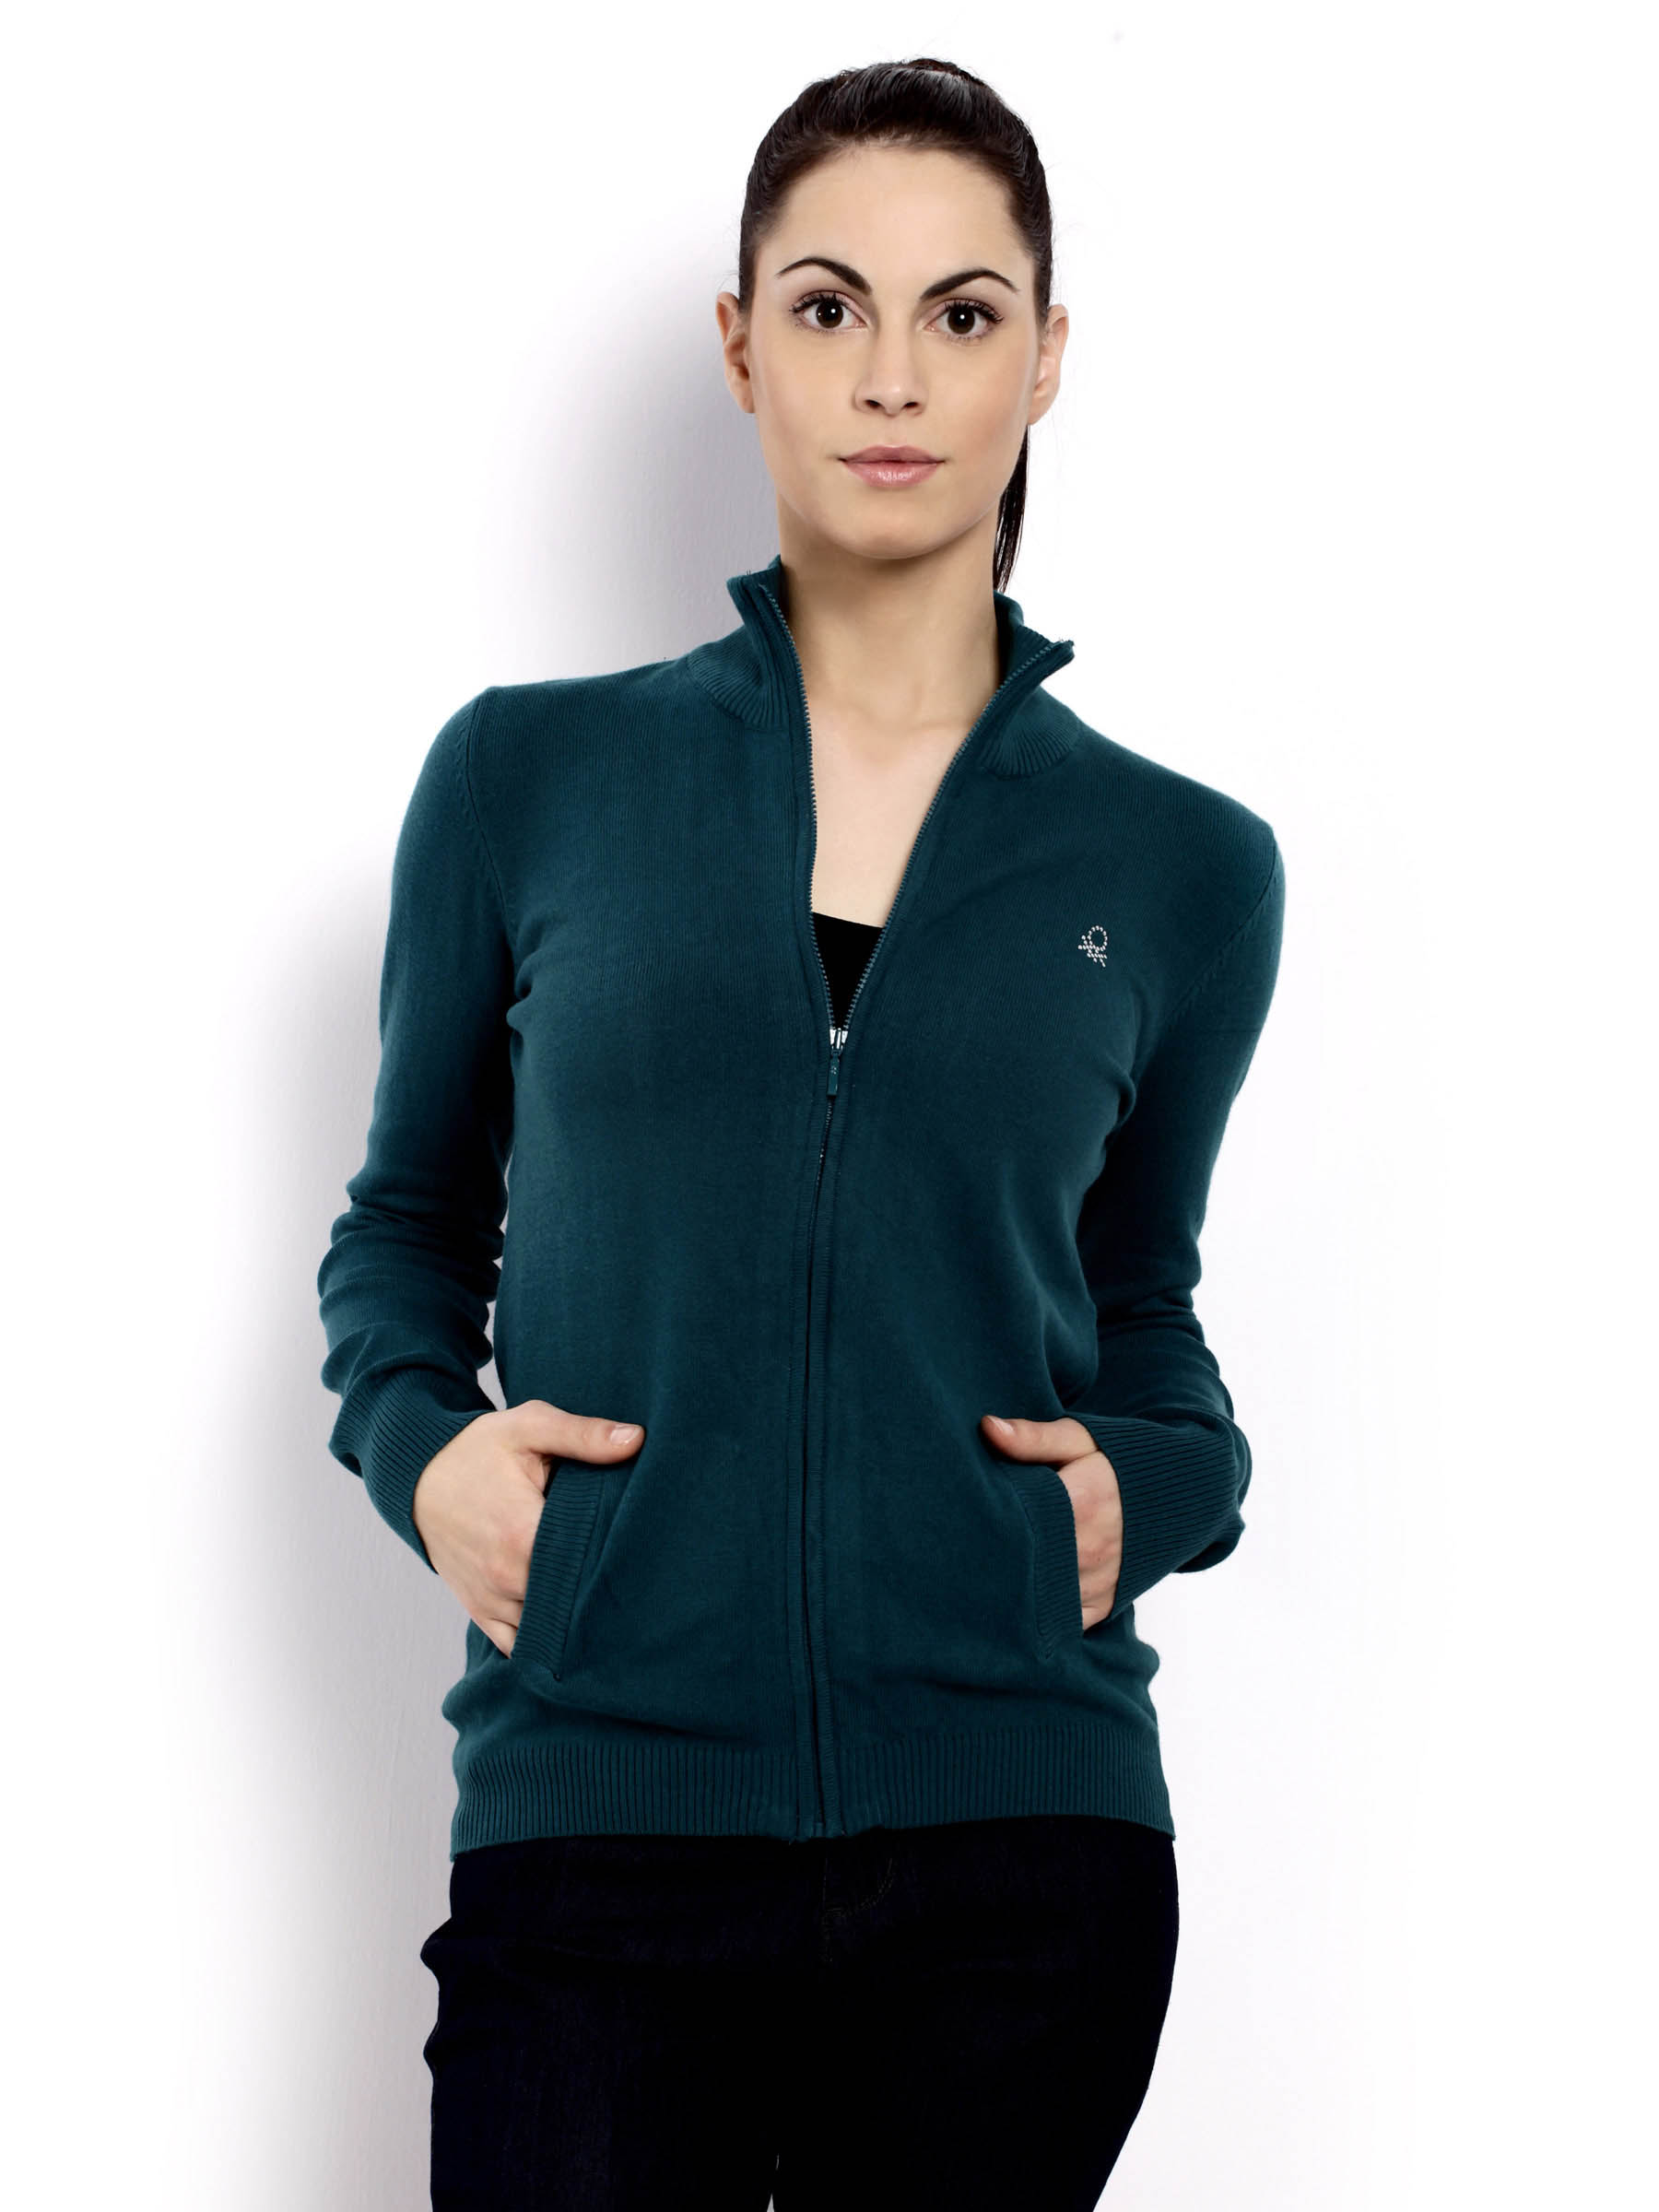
United Colors Of Benetton Women Light Winter Green Sweatshirts
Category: Apparel / Topwear / Sweatshirts
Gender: Women
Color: Green
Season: Fall 2011
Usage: Casual